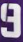
Number: 9